Mariya Yaremchuk

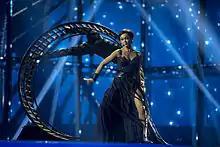
Yaremchuk at the 2014 Eurovision Song Contest

On 21 December 2013, Yaremchuk won the Ukrainian national final for the Eurovision Song Contest 2014 with her song "Tick-Tock". On 6 May 2014 was held the first semi-final of the Eurovision Song Contest and Mariya qualified in the Grand Final. In the Grand Final, she finished sixth out of 26 countries.